Hillary Clinton as First Lady of Arkansas

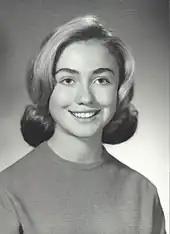
Clinton in 1965

Hillary Clinton served as first lady of Arkansas during the two governorships of her husband, Bill Clinton. During her husband's first governorship, she was known as Hillary Rodham. However, in his second governorship, she made use of the name Hillary Rodham Clinton.